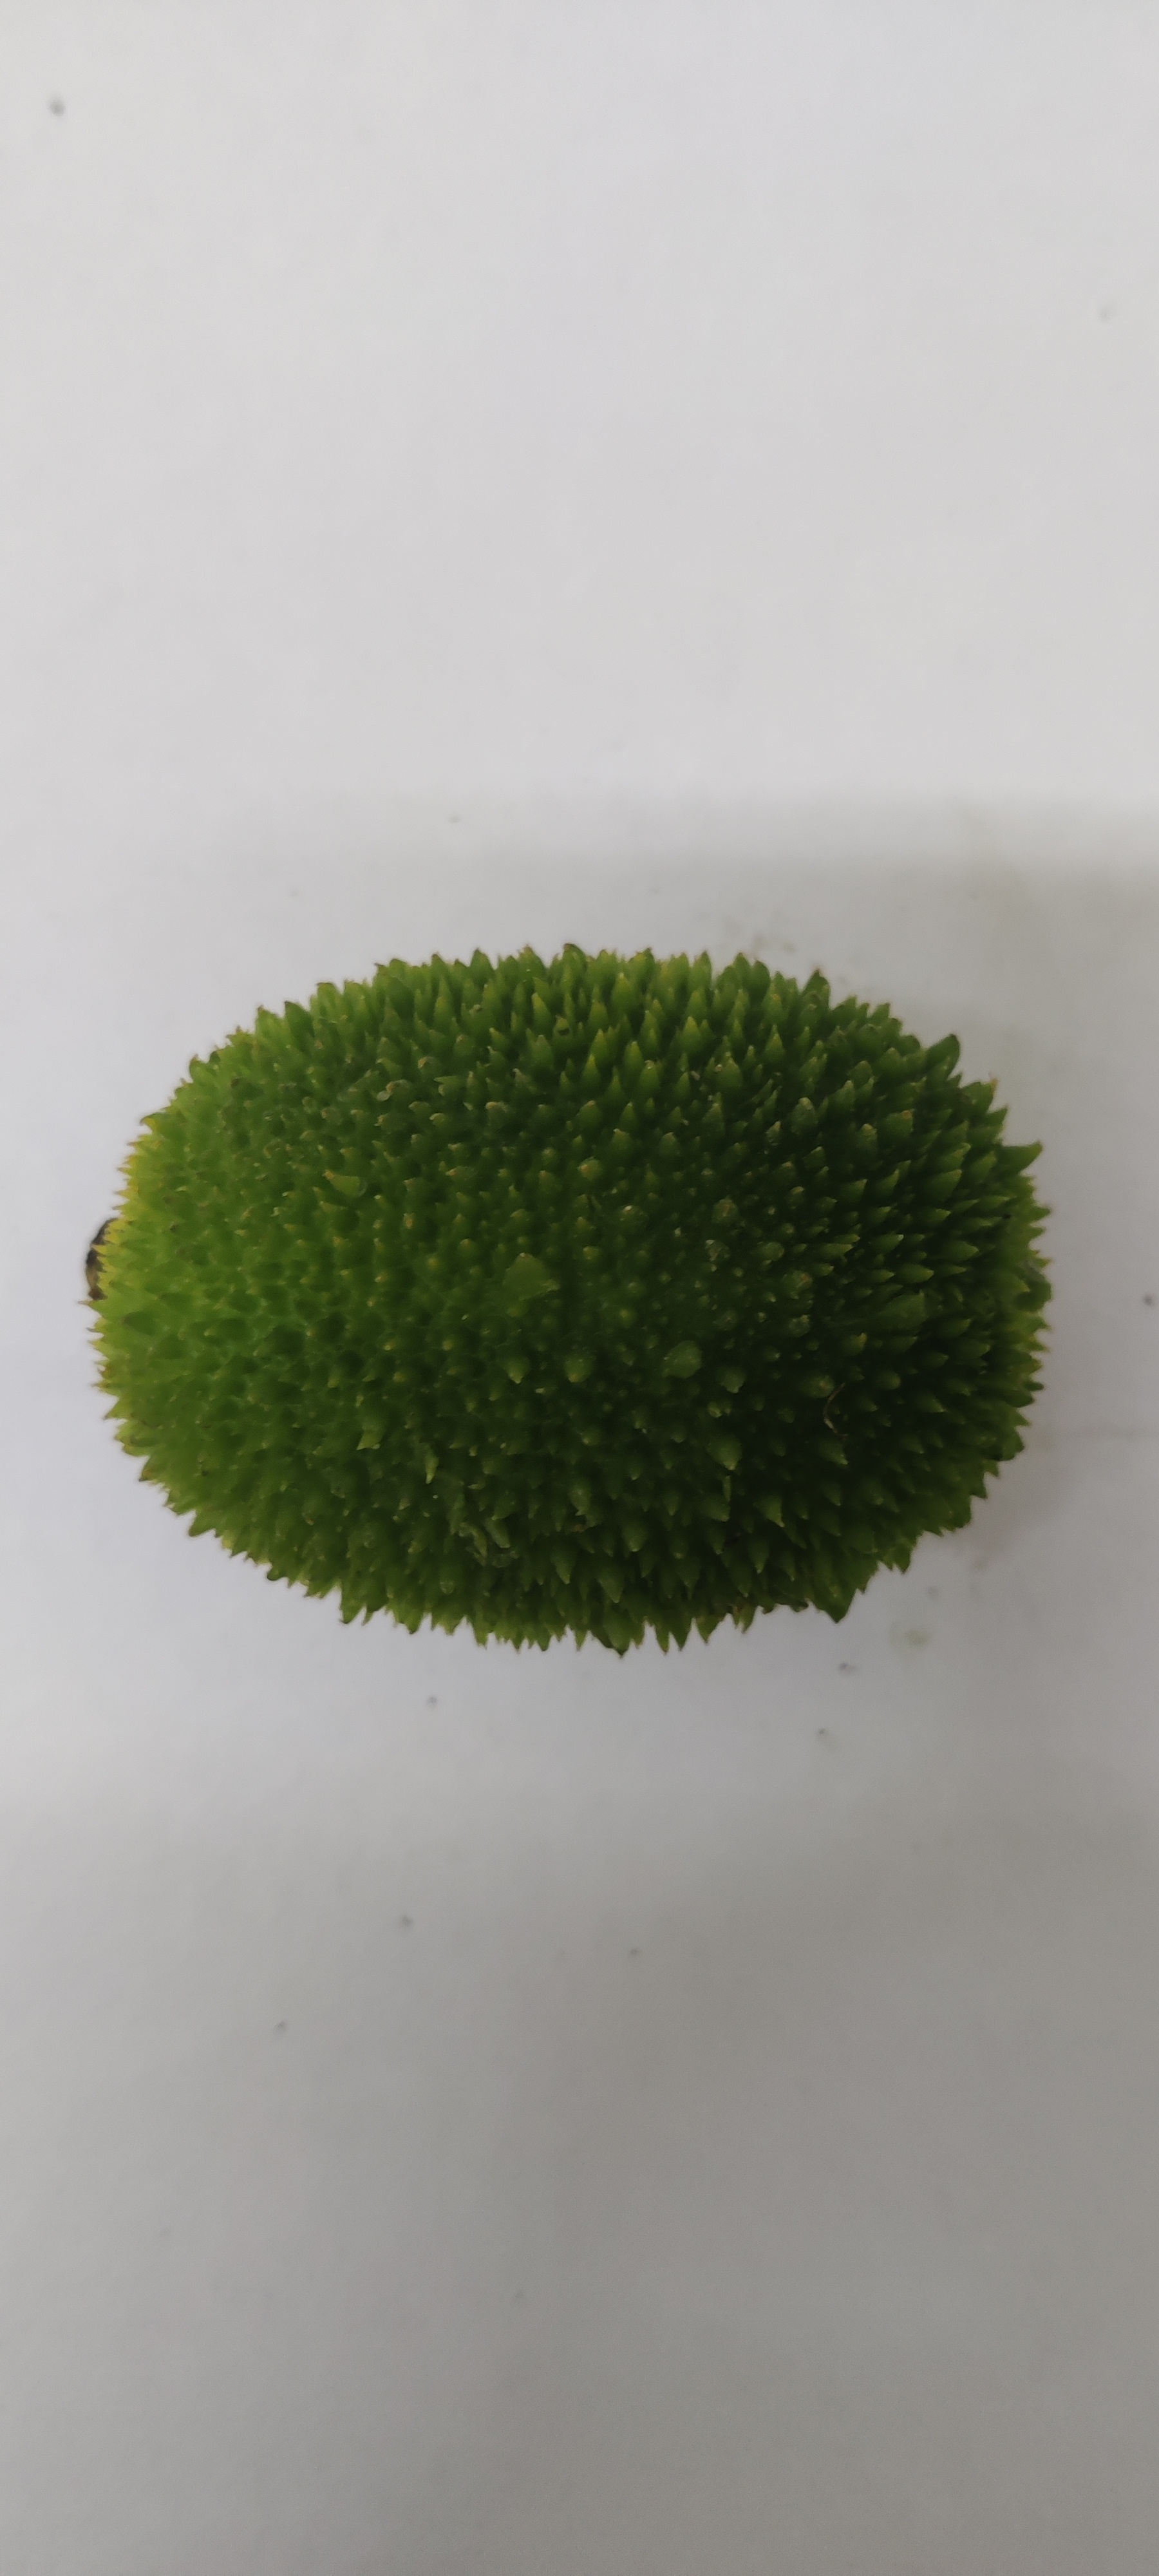
Crop: Spiny Gourd
Condition: Fresh